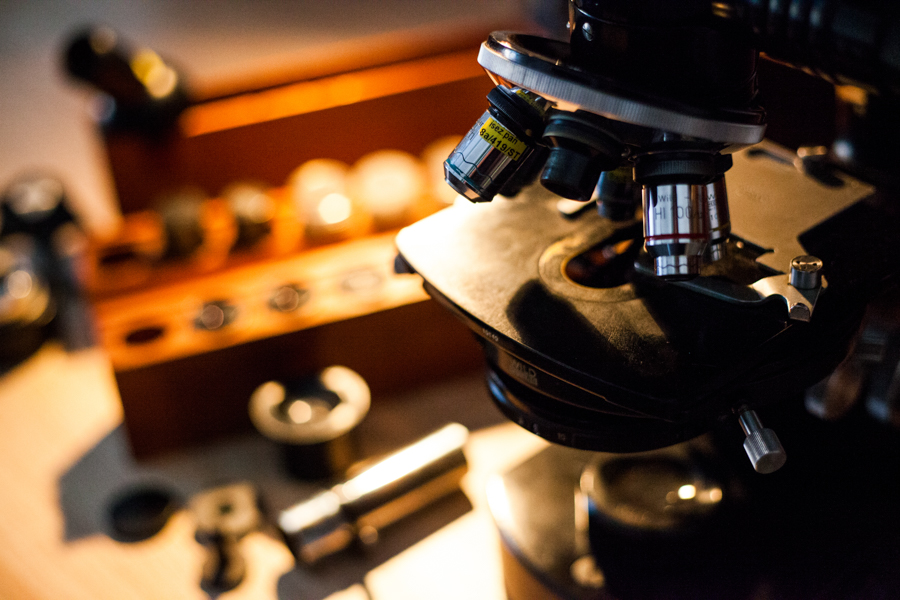
Microscopic set "WILD", zoom on a revolver with lenses. Institute of Systematics and Evolution of Animals Polish Academy of Sciences in Cracov
Specialty: lab-equipment
Image credit: Karolina Fok